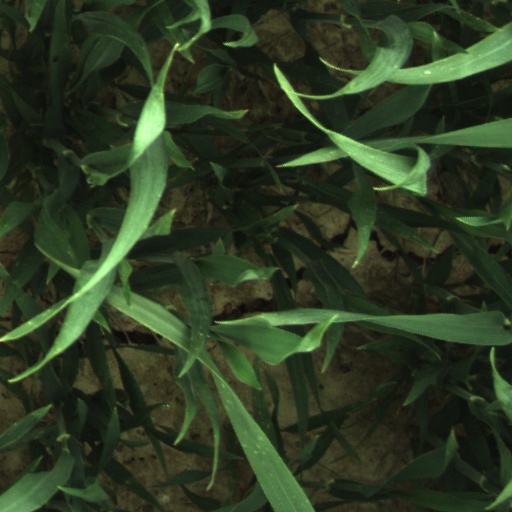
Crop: wheat